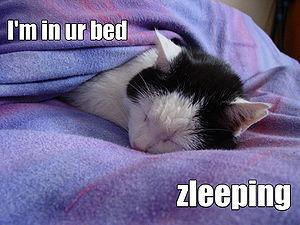
Un Lolcat ou LOLCAT est une image combinant une photographie d'un chat, avec une légende humoristique et dans un anglais écorché - un dialecte qui est appelé « Kitty Pidgin », « lolspeak », ou Lolcat. Le terme « lolcat » est un mot composé des lemmes « LOL » et « cat ». Le mot est francisé en « lolchat » ou « lol chat ».
Un phénomène Internet est un événement très populaire sur le web, qui l'est souvent devenu de façon très rapide par diffusion via un équivalent télématique du bouche à oreille.